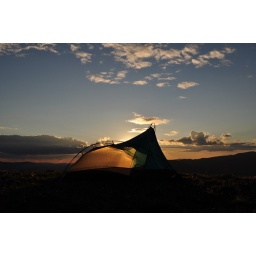
It's going to be another quiet night. Feeling the ground against my back. Couting the stars against the black